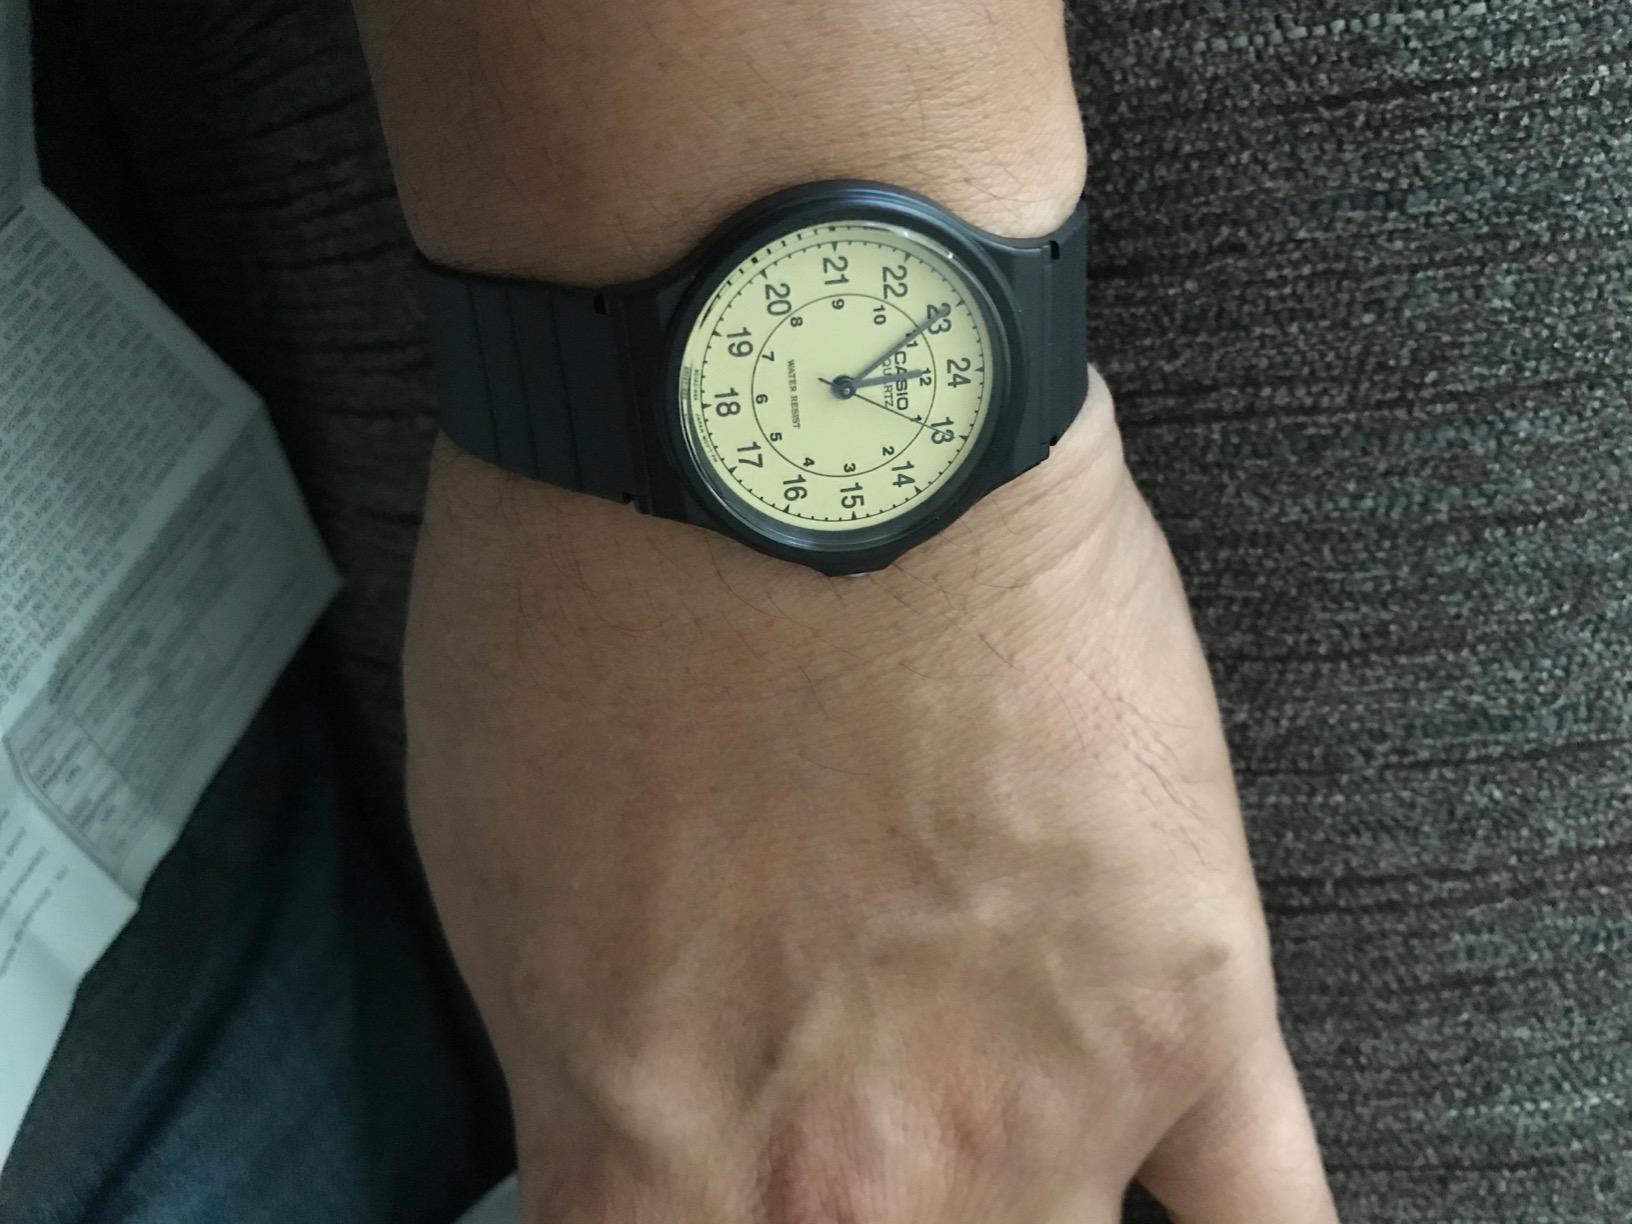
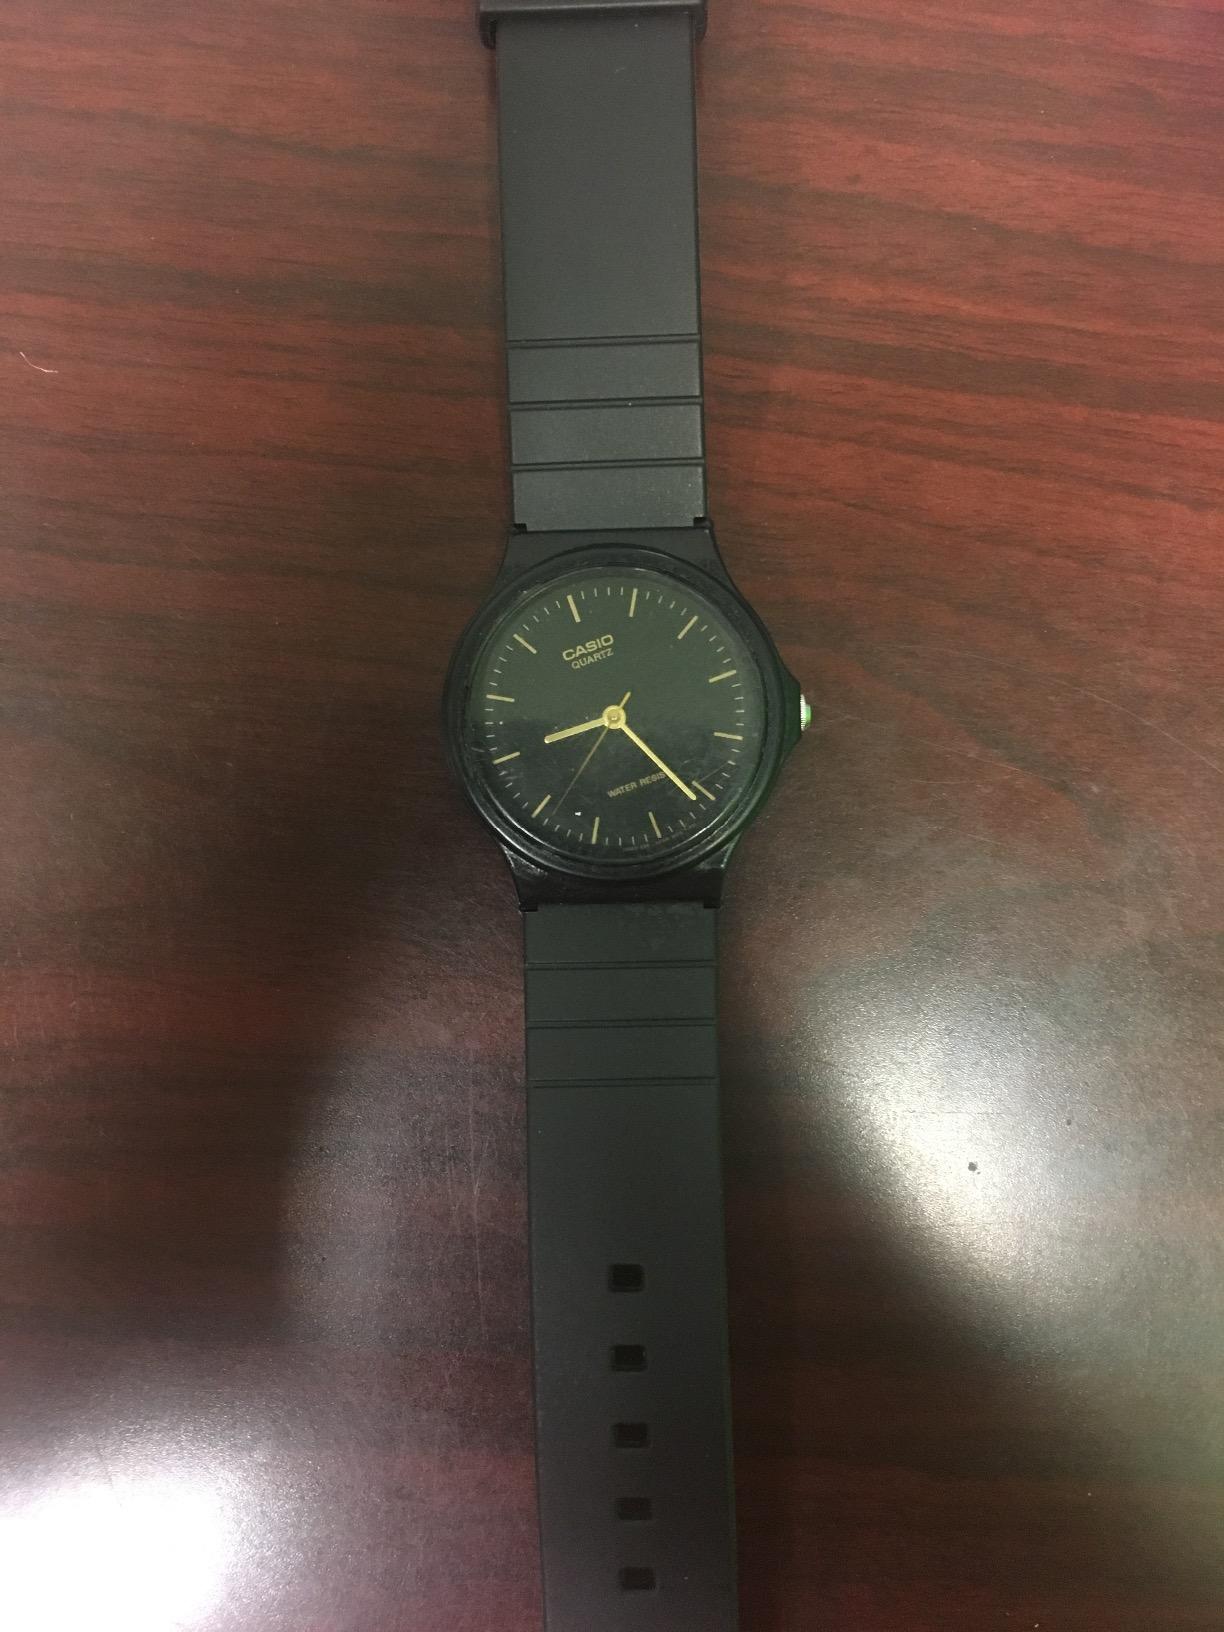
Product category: accessories_watch
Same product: no